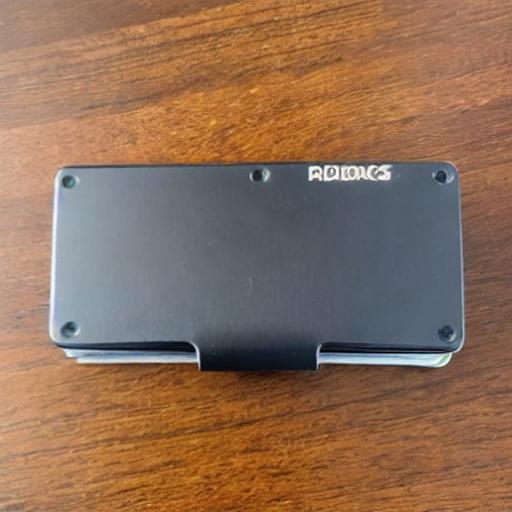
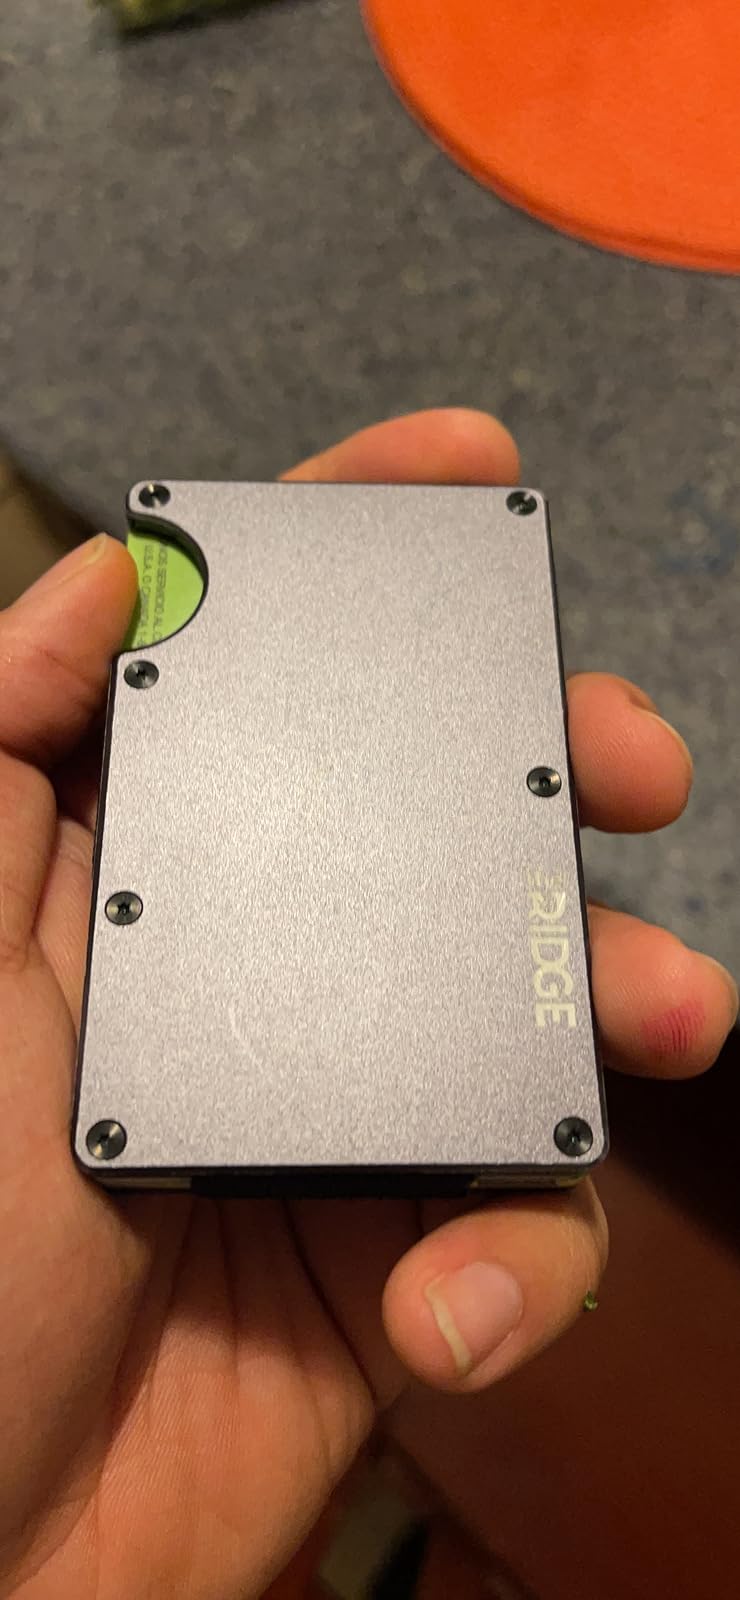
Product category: accessories_wallet
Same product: no